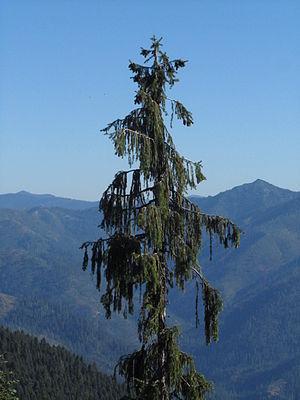
L’épicéa de Brewer, Picea breweriana, est un épicéa originaire de l’ouest des États-Unis. C’est une des espèces américaines les plus rares, qui est placée sur la liste rouge de l'UICN. Cet épicéa est endémique des Klamath Mountains du sud-ouest de l’Oregon et du nord-ouest de la Californie.